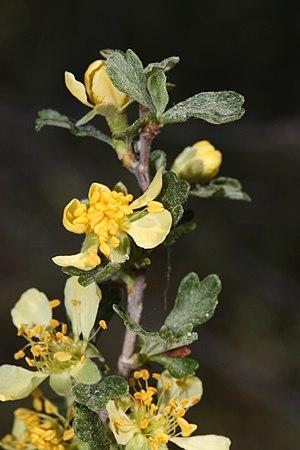
La Purshie tridentée est un arbuste de la famille des Rosacées présent dans les régions montagneuses à l’ouest de l’Amérique du Nord.